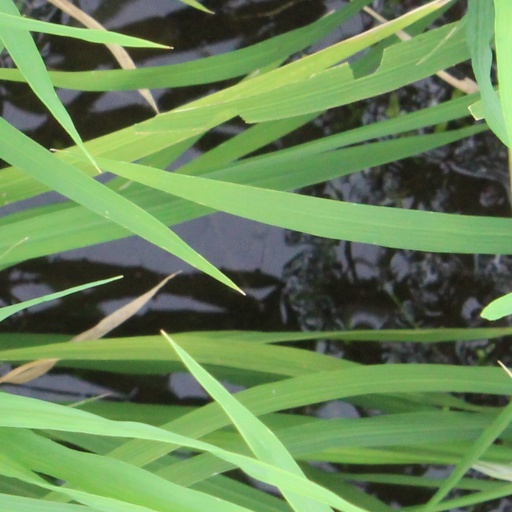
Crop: rice